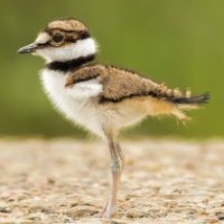
Species: KILLDEAR
Scientific name: CHARADRIUS VOCIFERUS